Economy of Berlin

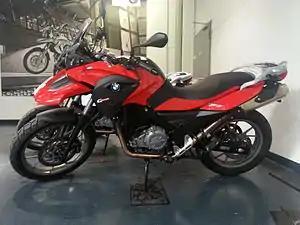
BMW operates a large motorcycle factory in Berlin.

Berlin’s and Germany’s unification brought the collapse of many of East Berlin’s producers, which could not compete with market-disciplined Western competitors. Massive unemployment was only partly compensated by the growth of jobs in the construction and infrastructural sectors involved in rebuilding and upgrading East Berlin’s infrastructure. The move of the federal government from Bonn to Berlin in 1999 brought some economic stimulus and tens of thousands of jobs from government employees, parliamentary services, lobbyists and journalism to Berlin. Berlin’s service sectors have also benefited from improved transportation and communications links to the surrounding region.